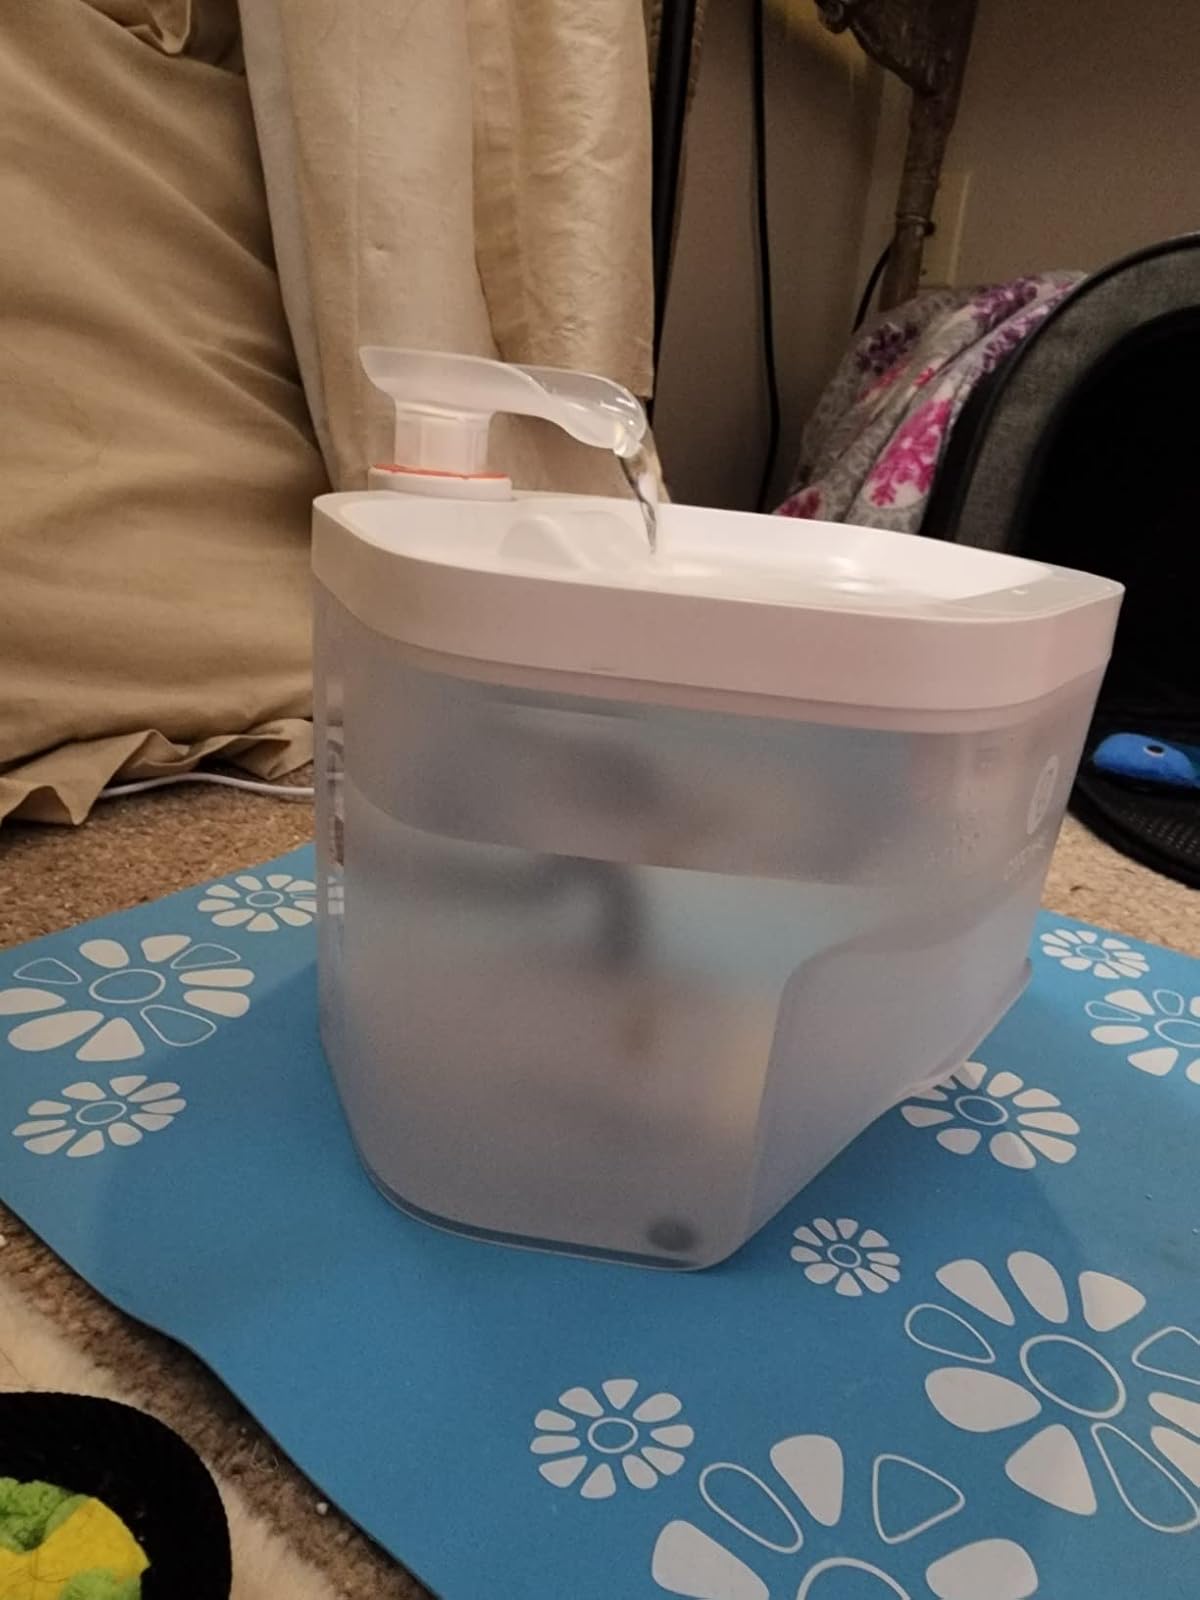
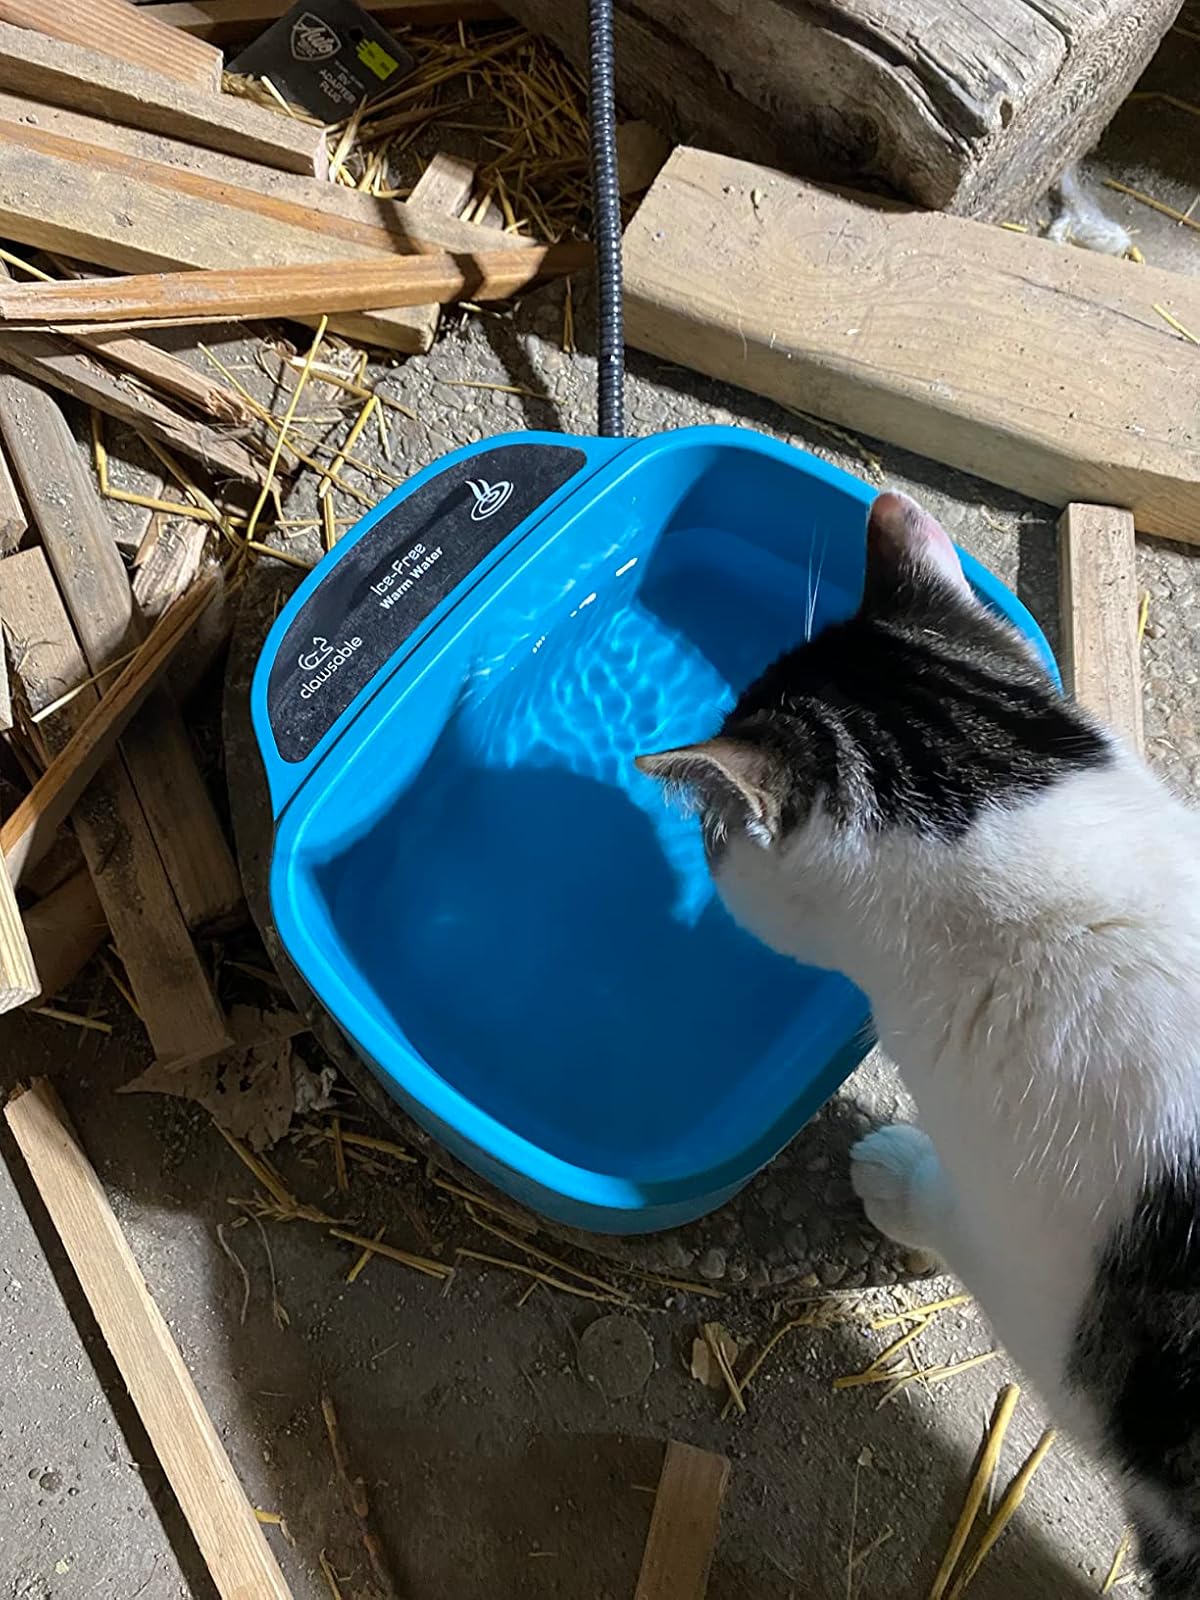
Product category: items_bowl
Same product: no